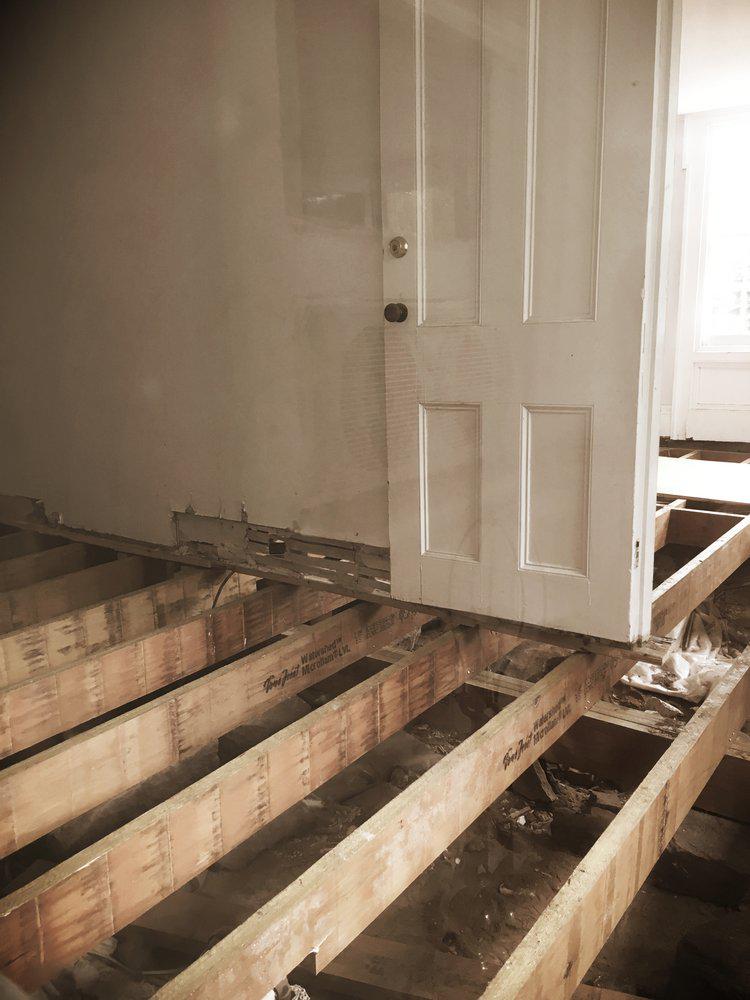
while we stripped back and rebuilt , it became clear that most of the walls of the front rooms did not bear any weight .
Relation: Story